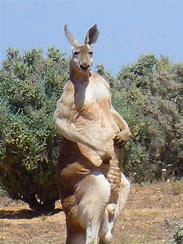
Brand: KangaROOS
Model: 100